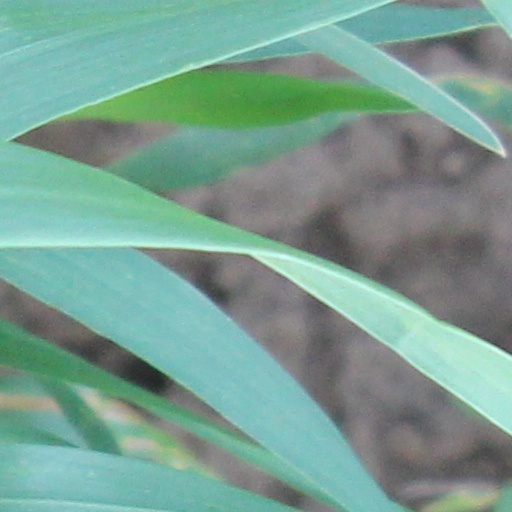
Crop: wheat